Battle of Finschhafen

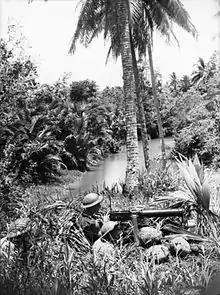
Troops manning a Vickers machine gun on a ridge overlooking a creek amidst a jungle setting

On 10/11 October, as it became apparent to the Allies that Japanese were preparing for a major assault, Wootten and his headquarters landed at Finschhafen, along with the remainder of Brigadier Bernard Evans' 24th Infantry Brigade. That day, the bulk of the Japanese 20th Division, under Shigeru Katagiri, arrived in the area, as the size of the Japanese force facing the Australians increased to 12,000; nevertheless, Katagiri decided to hold off on launching his counterattack until stores and ammunition could be stockpiled in sufficient quantities. Meanwhile, the Australian 24th Infantry Brigade was subsequently given responsibility for defence-in-depth around the Heldsbach Plantation and Arndt Point, while the 20th Infantry Brigade defended around the Sattelberg Road and the Mape River, with the 22nd Infantry Battalion on their southern flank around Dreger Harbour. As troops from the 20th Infantry Brigade attempted to push towards Sattelberg, the 24th began patrol actions towards Bonga; during one of these patrols, the Allies gained a significant intelligence boon when they discovered a Japanese briefcase containing an operational order detailing plans for a coming counterattack; in addition, the Allies intercepted several Japanese radio transmissions, and deduced their intentions based upon reports of troop and ship movements. This allowed the Australians to switch to a defensive strategy instead of continuing to push on towards Sattelberg.